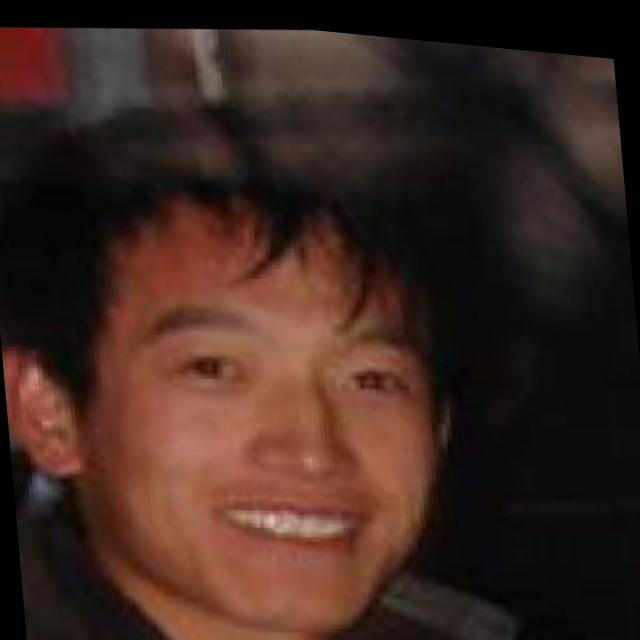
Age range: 21-44